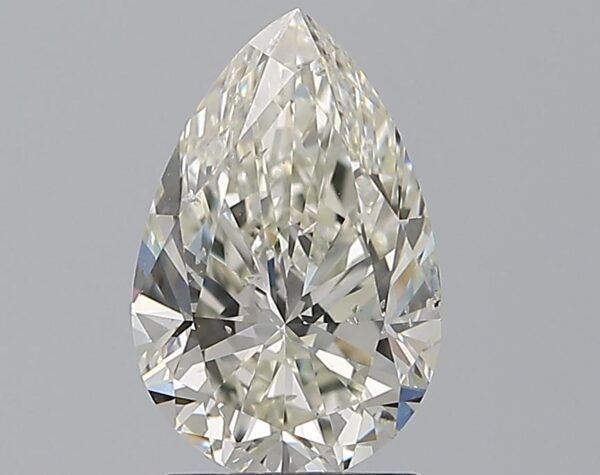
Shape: pear
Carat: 2.01
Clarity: SI2
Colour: J
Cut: EX
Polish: EX
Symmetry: EX
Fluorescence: N
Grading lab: GIA
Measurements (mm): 10.64 x 6.97 x 4.46